Wales in the High Middle Ages

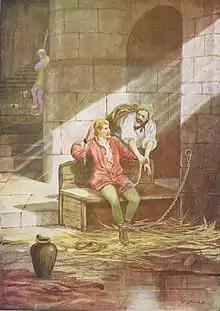
Gruffydd ap Cynan escaping from Hugh d'Avranches, the Earl of Chester"

The killing of Bleddyn ap Cynfyn in 1075 led to civil war and gave the Normans an opportunity to seize lands in northern Wales. In 1081, Gruffudd ap Cynan, who had just won the throne of Gwynedd from Trahaearn ap Caradog at the Battle of Mynydd Carn, was enticed to a meeting with the Earl of Chester and Earl of Shrewsbury and promptly seized and imprisoned, leading to the seizure of much of Gwynedd by the Normans.